Seosan

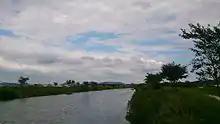
Seosan Countryside

As with most of South Korea, Seosan has a humid subtropical climate/humid continental climate ("Cfa"/"Dfa"). In spring, mild temperatures are accompanied by strong winds bearing dust from the Chinese mainland. This unpleasant dust is named Hwangsa or Asian Dust and prompts many Seosanites to wear face masks when walking or cycling. Seosan and the surrounding area are quite beautiful in Spring, however, particularly in the mountains and in Seosan's Lake Park. In summer, the monsoon season lasts about three weeks in June or July and is characterized by very strong winds and heavy rainfall, although the severity of both of these phenomena has been decreasing in recent years. Seosan may be affected by mild typhoons during the summer season, as was the case in 2010, when Seosan was damaged by typhoon 'Kompasu'. Fall typically begins in mid-September and temperatures begin to drop rapidly by November. Snow generally appears in late November or early December, and continues until late February or early March. With the exception of occasional snow storms, snowfall is generally very mild and rarely causes inconveniences for local traffic. The average temperature in Seosan is 11.8 degrees Celsius.